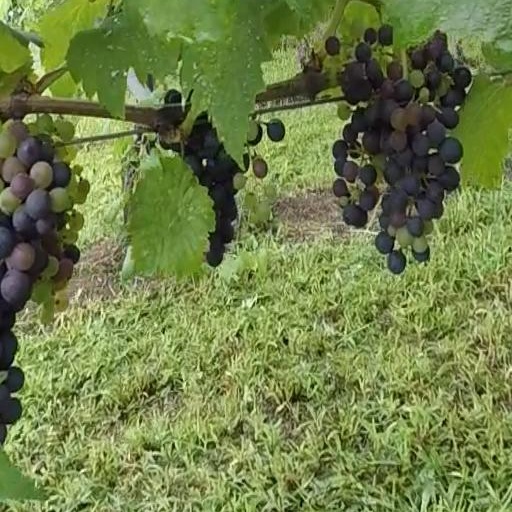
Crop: grape